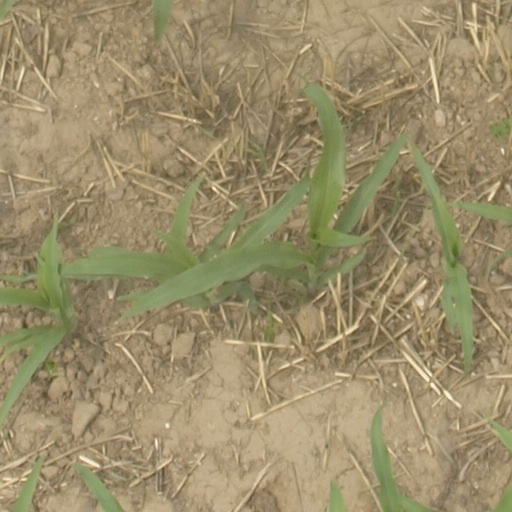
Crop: maize; corn